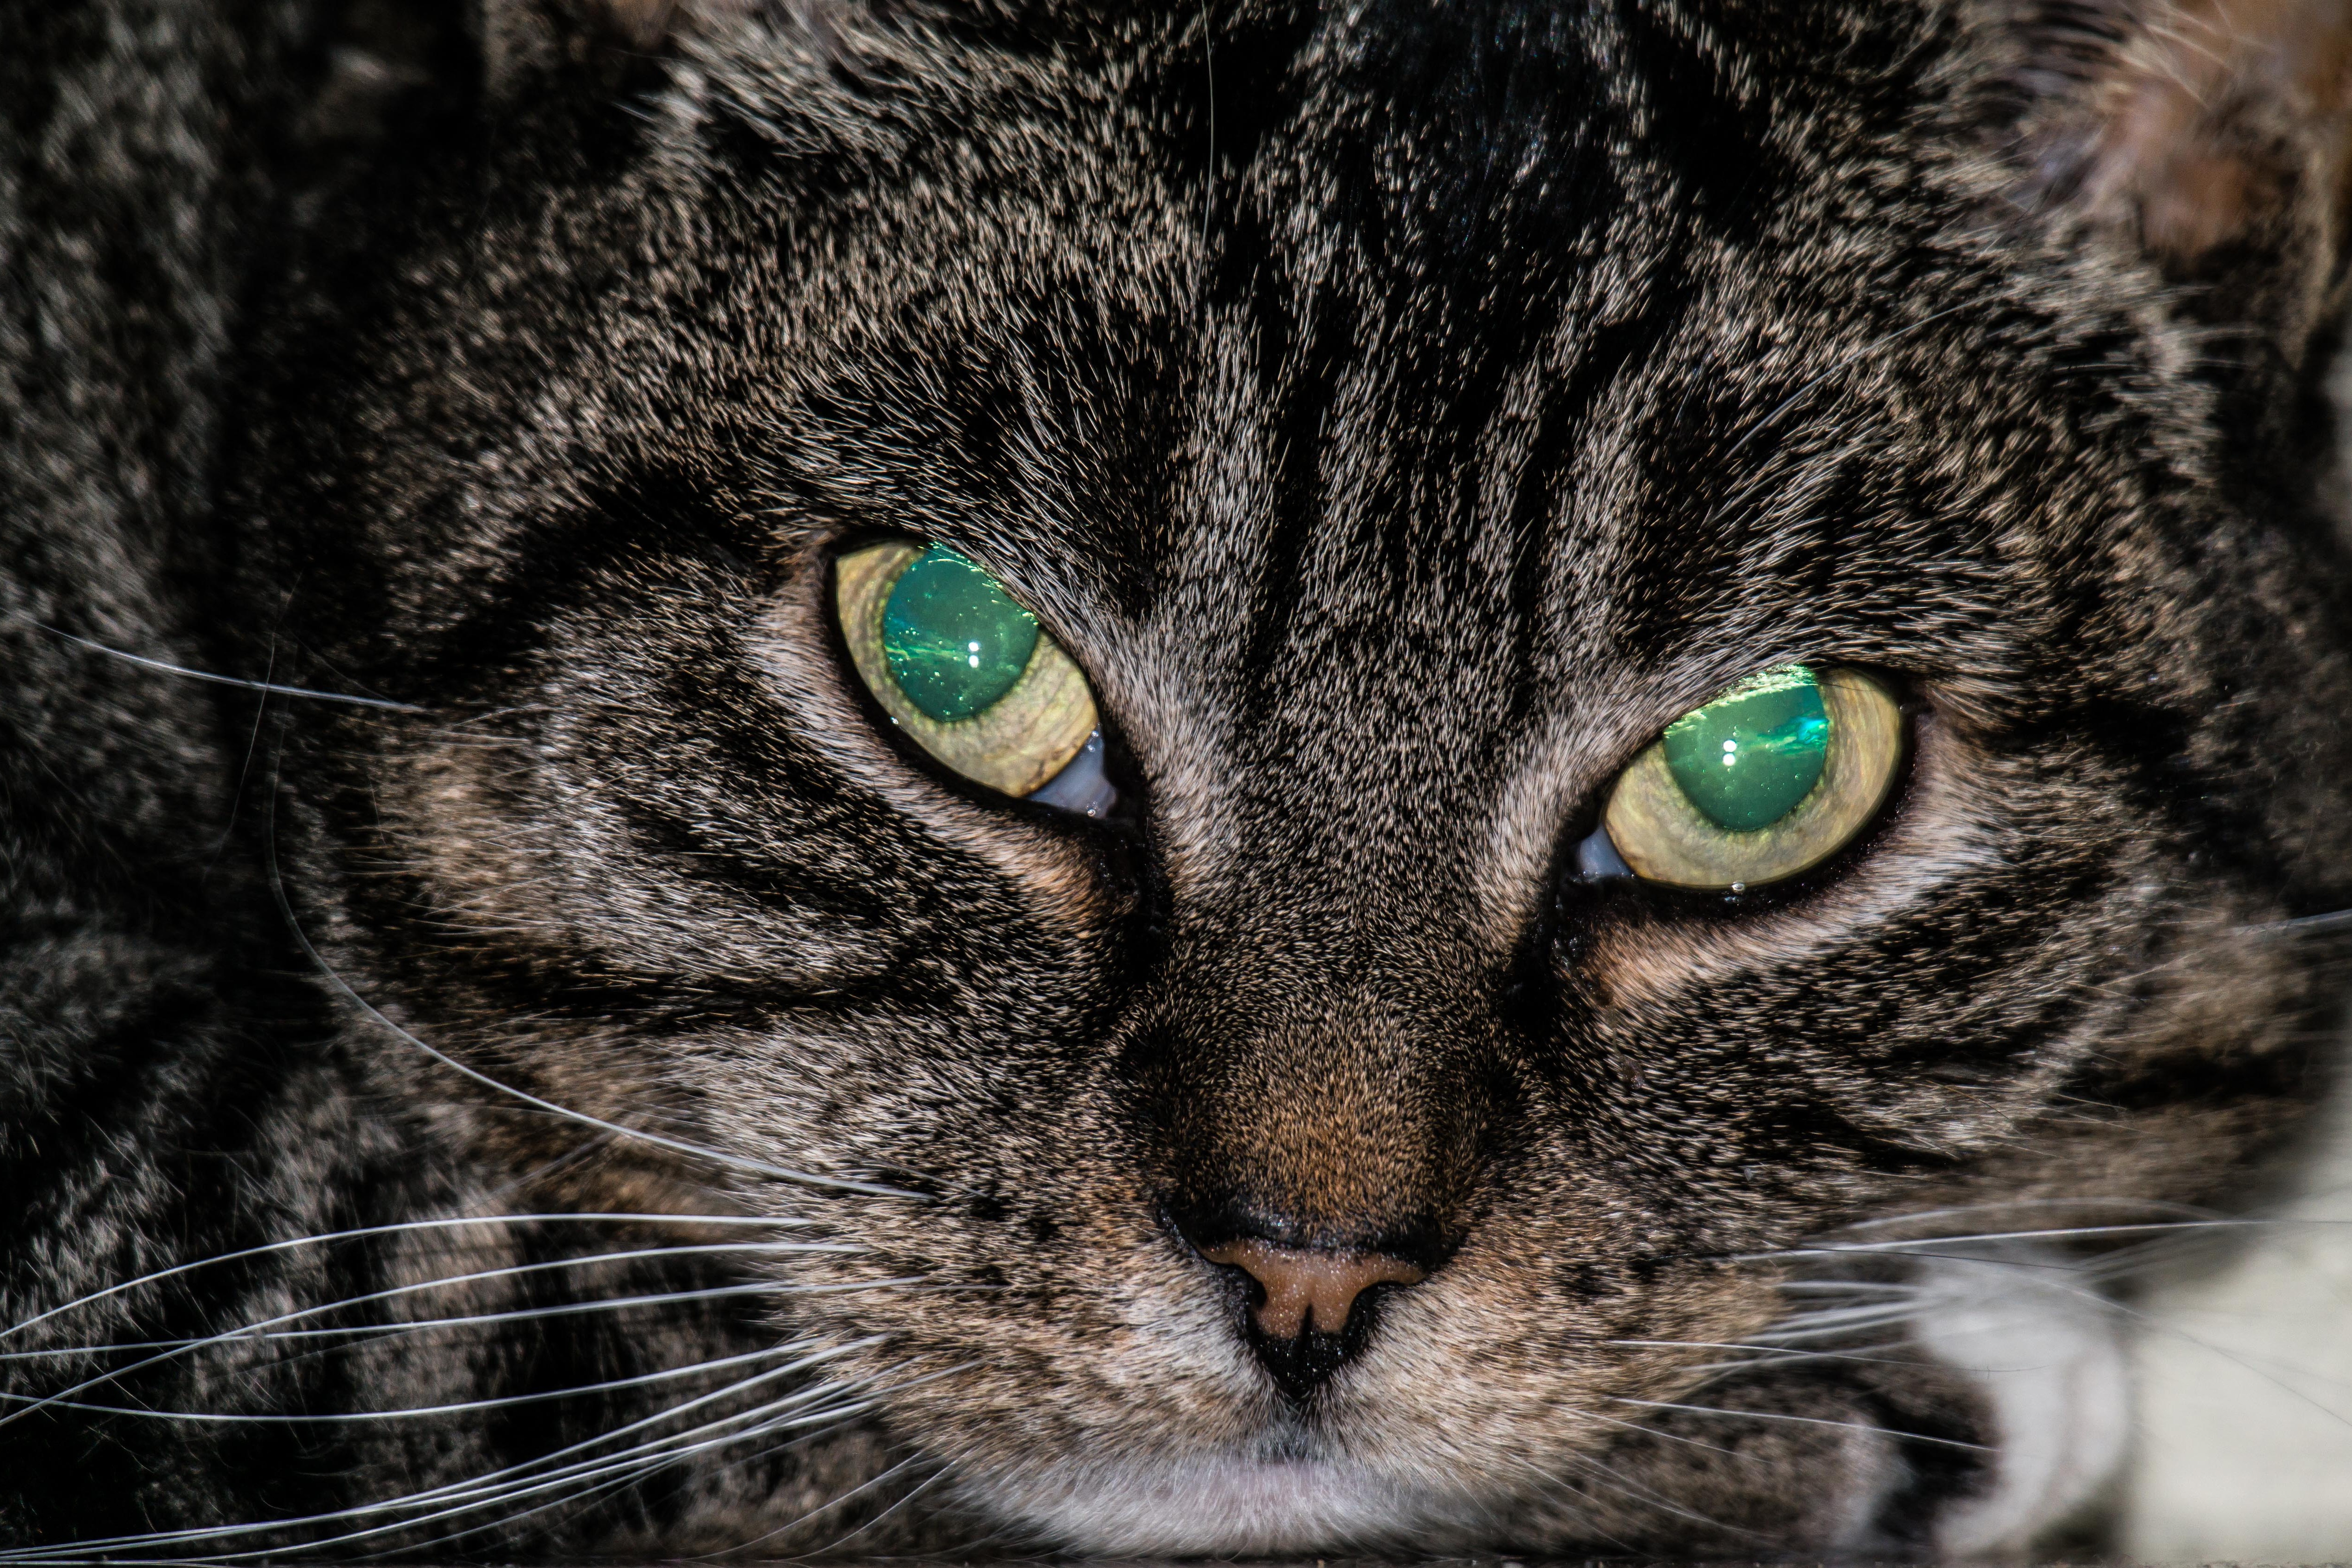
light, view, pet, portrait, cat, mammal, fauna, sparkle, close up, face, nose, eyes, whiskers, flash, snout, eye, adidas, head, vertebrate, expression, rays, gem, mieze, domestic cat, effect, noble, cat face, cat's eyes, light effect, tabby cat, european shorthair, opal, wild cat, small to medium sized cats, cat like mammal, domestic short haired cat, american shorthair